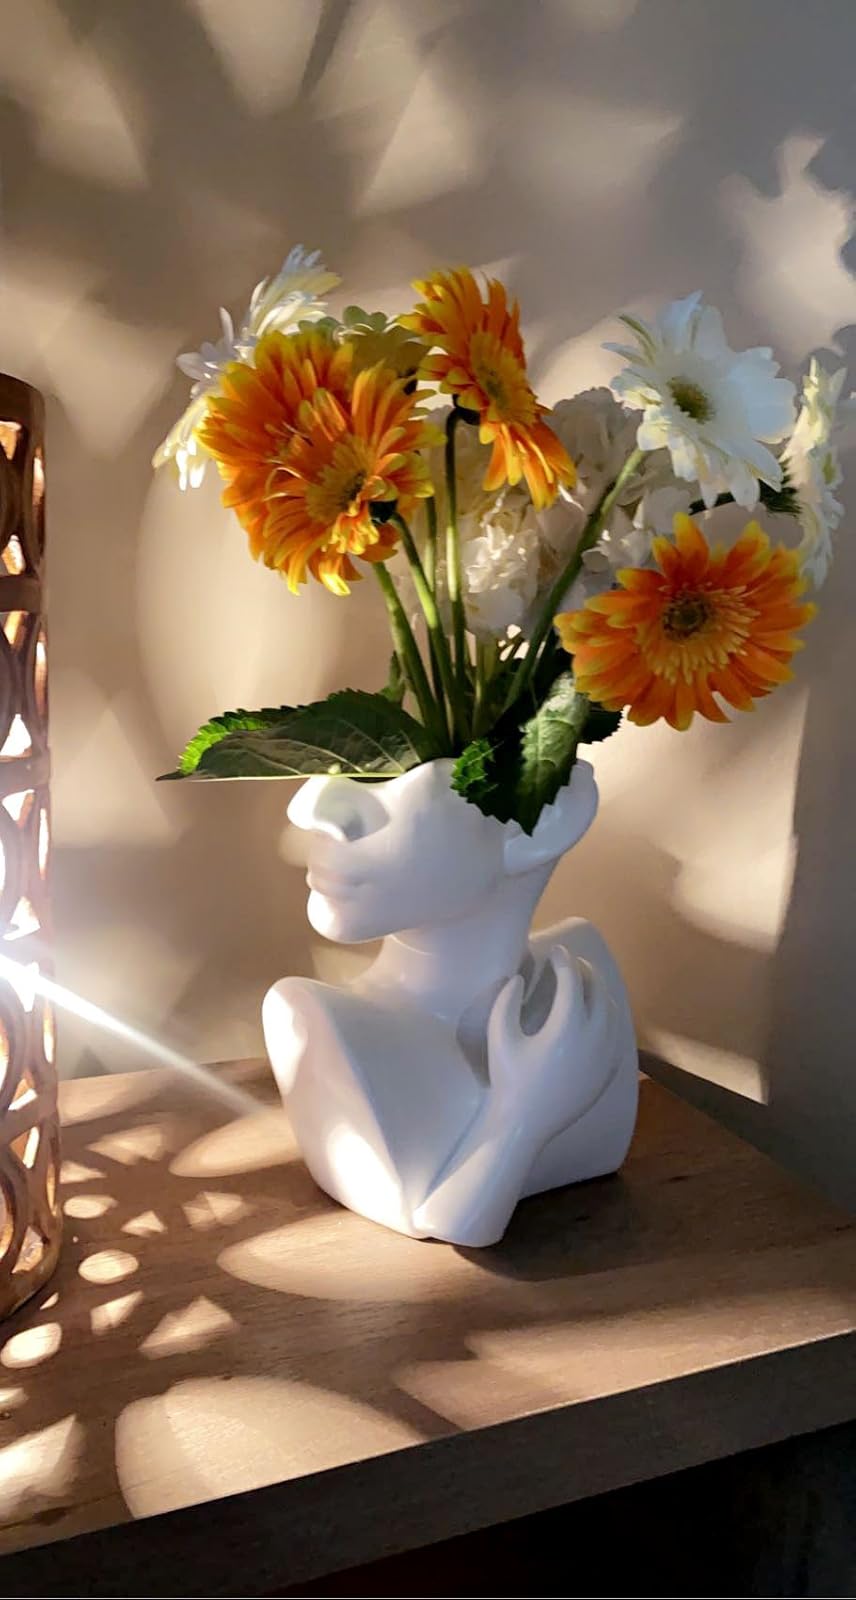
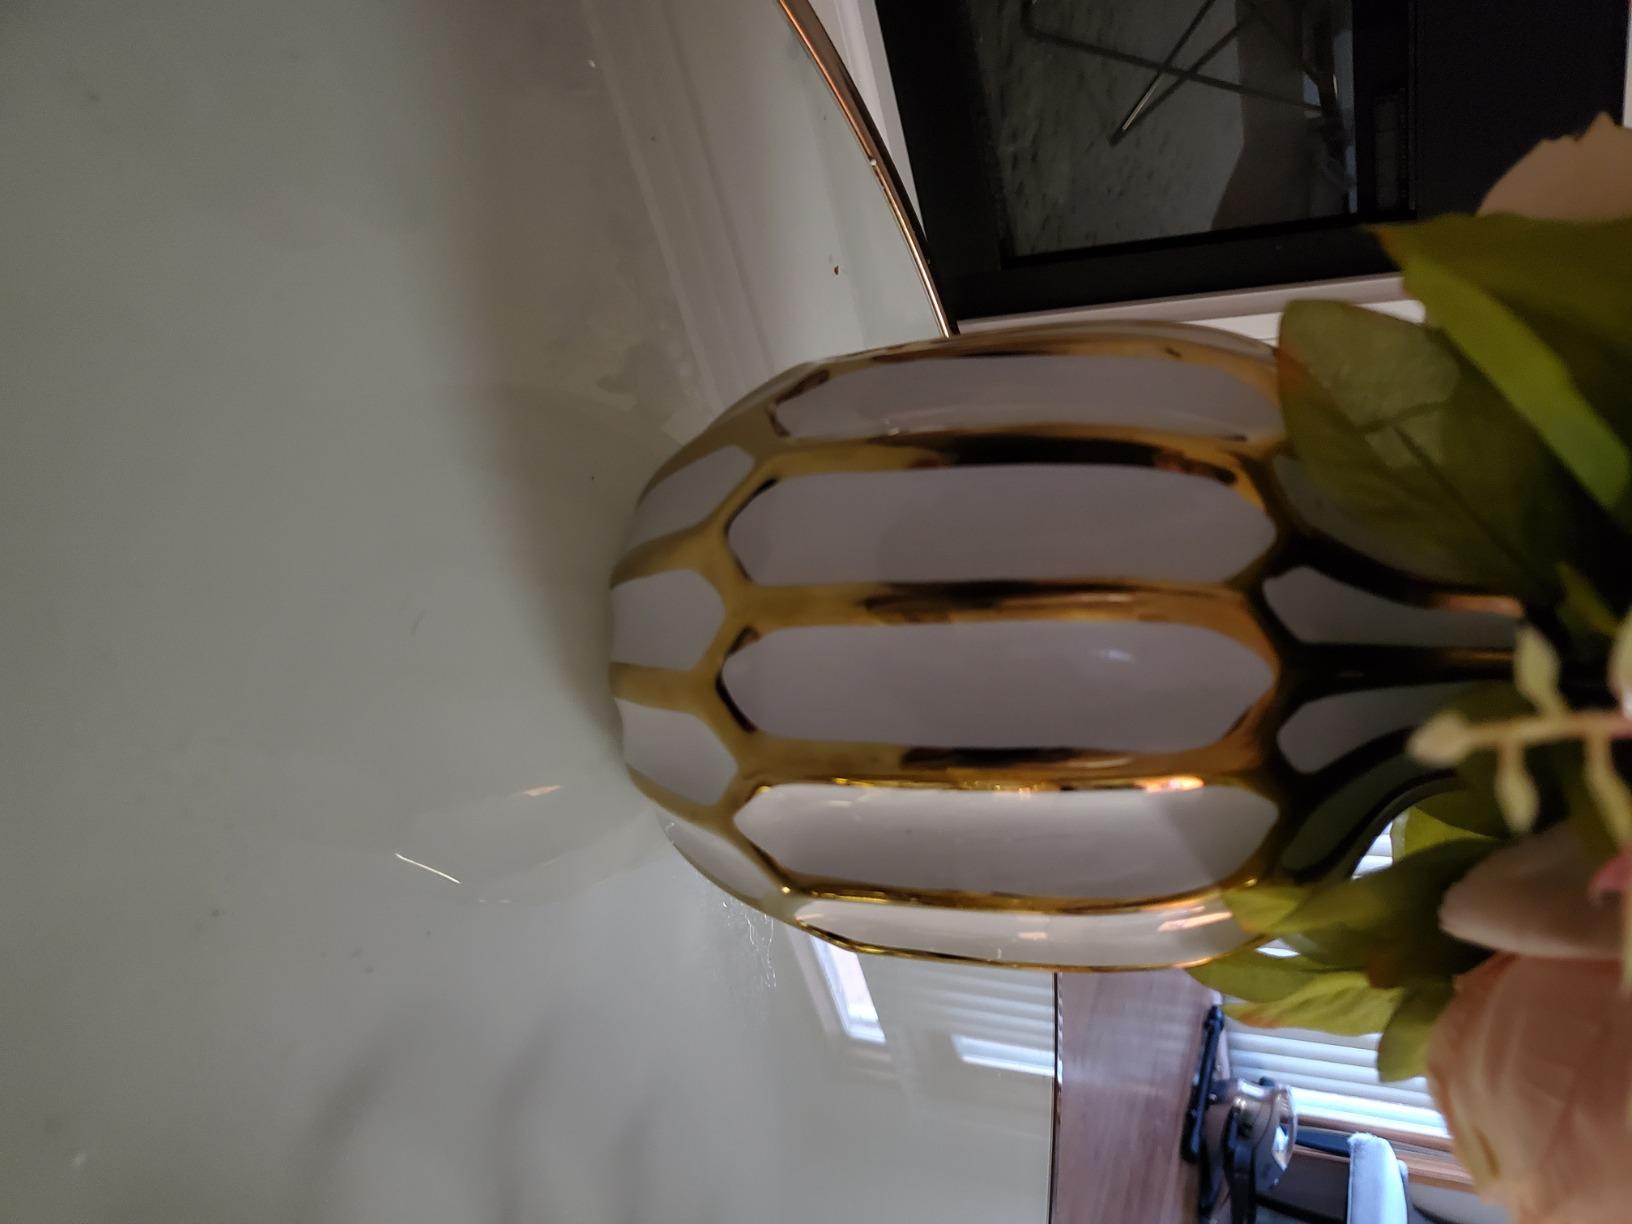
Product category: vase
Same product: no